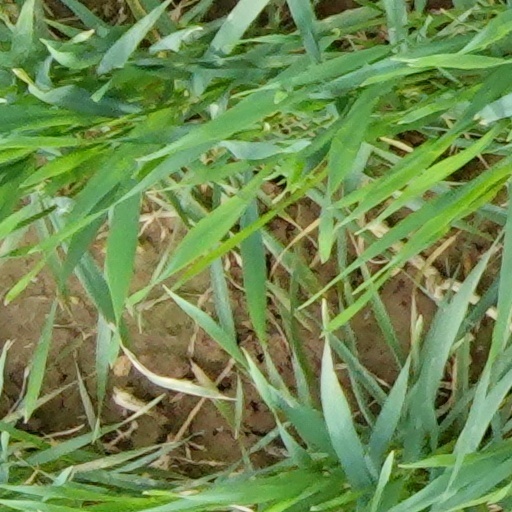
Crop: wheat